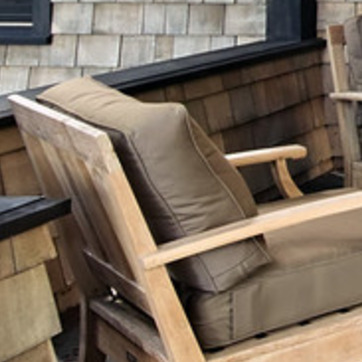
Material: fabric